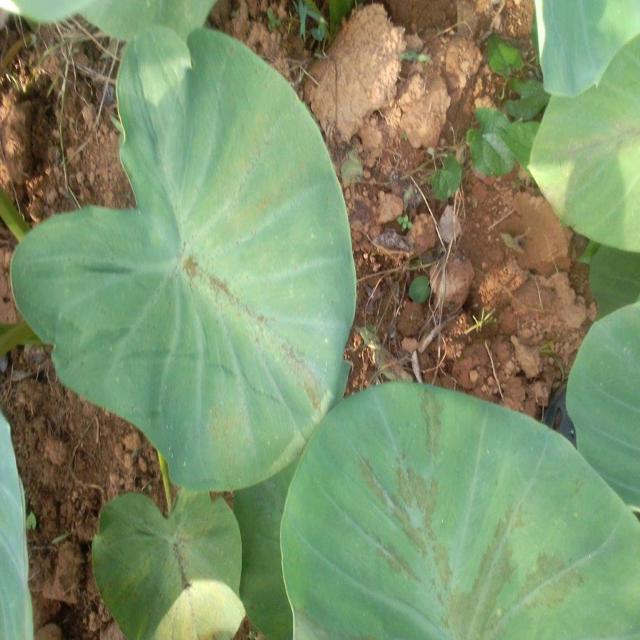
Label: Healthy